Dean Blandino

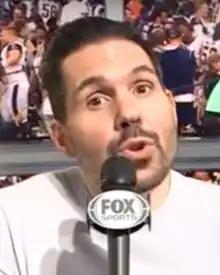
Blandino in 2019

Dean Blandino (born September 13, 1971) is a rules analyst for Fox Sports. He also serves as the head of officiating for the UFL. He previously served as the NFL's Vice President of Officiating from 2013 to 2017.